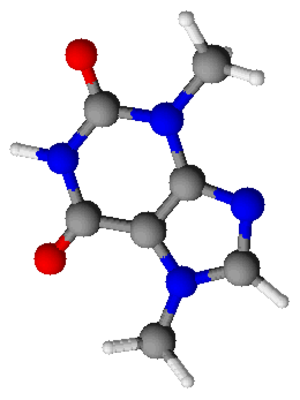
Théobromine